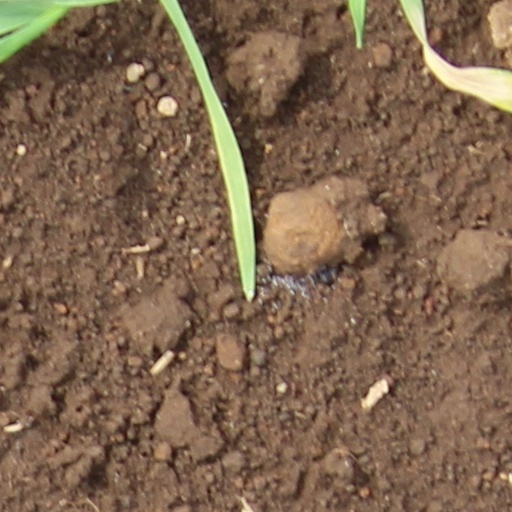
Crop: wheat